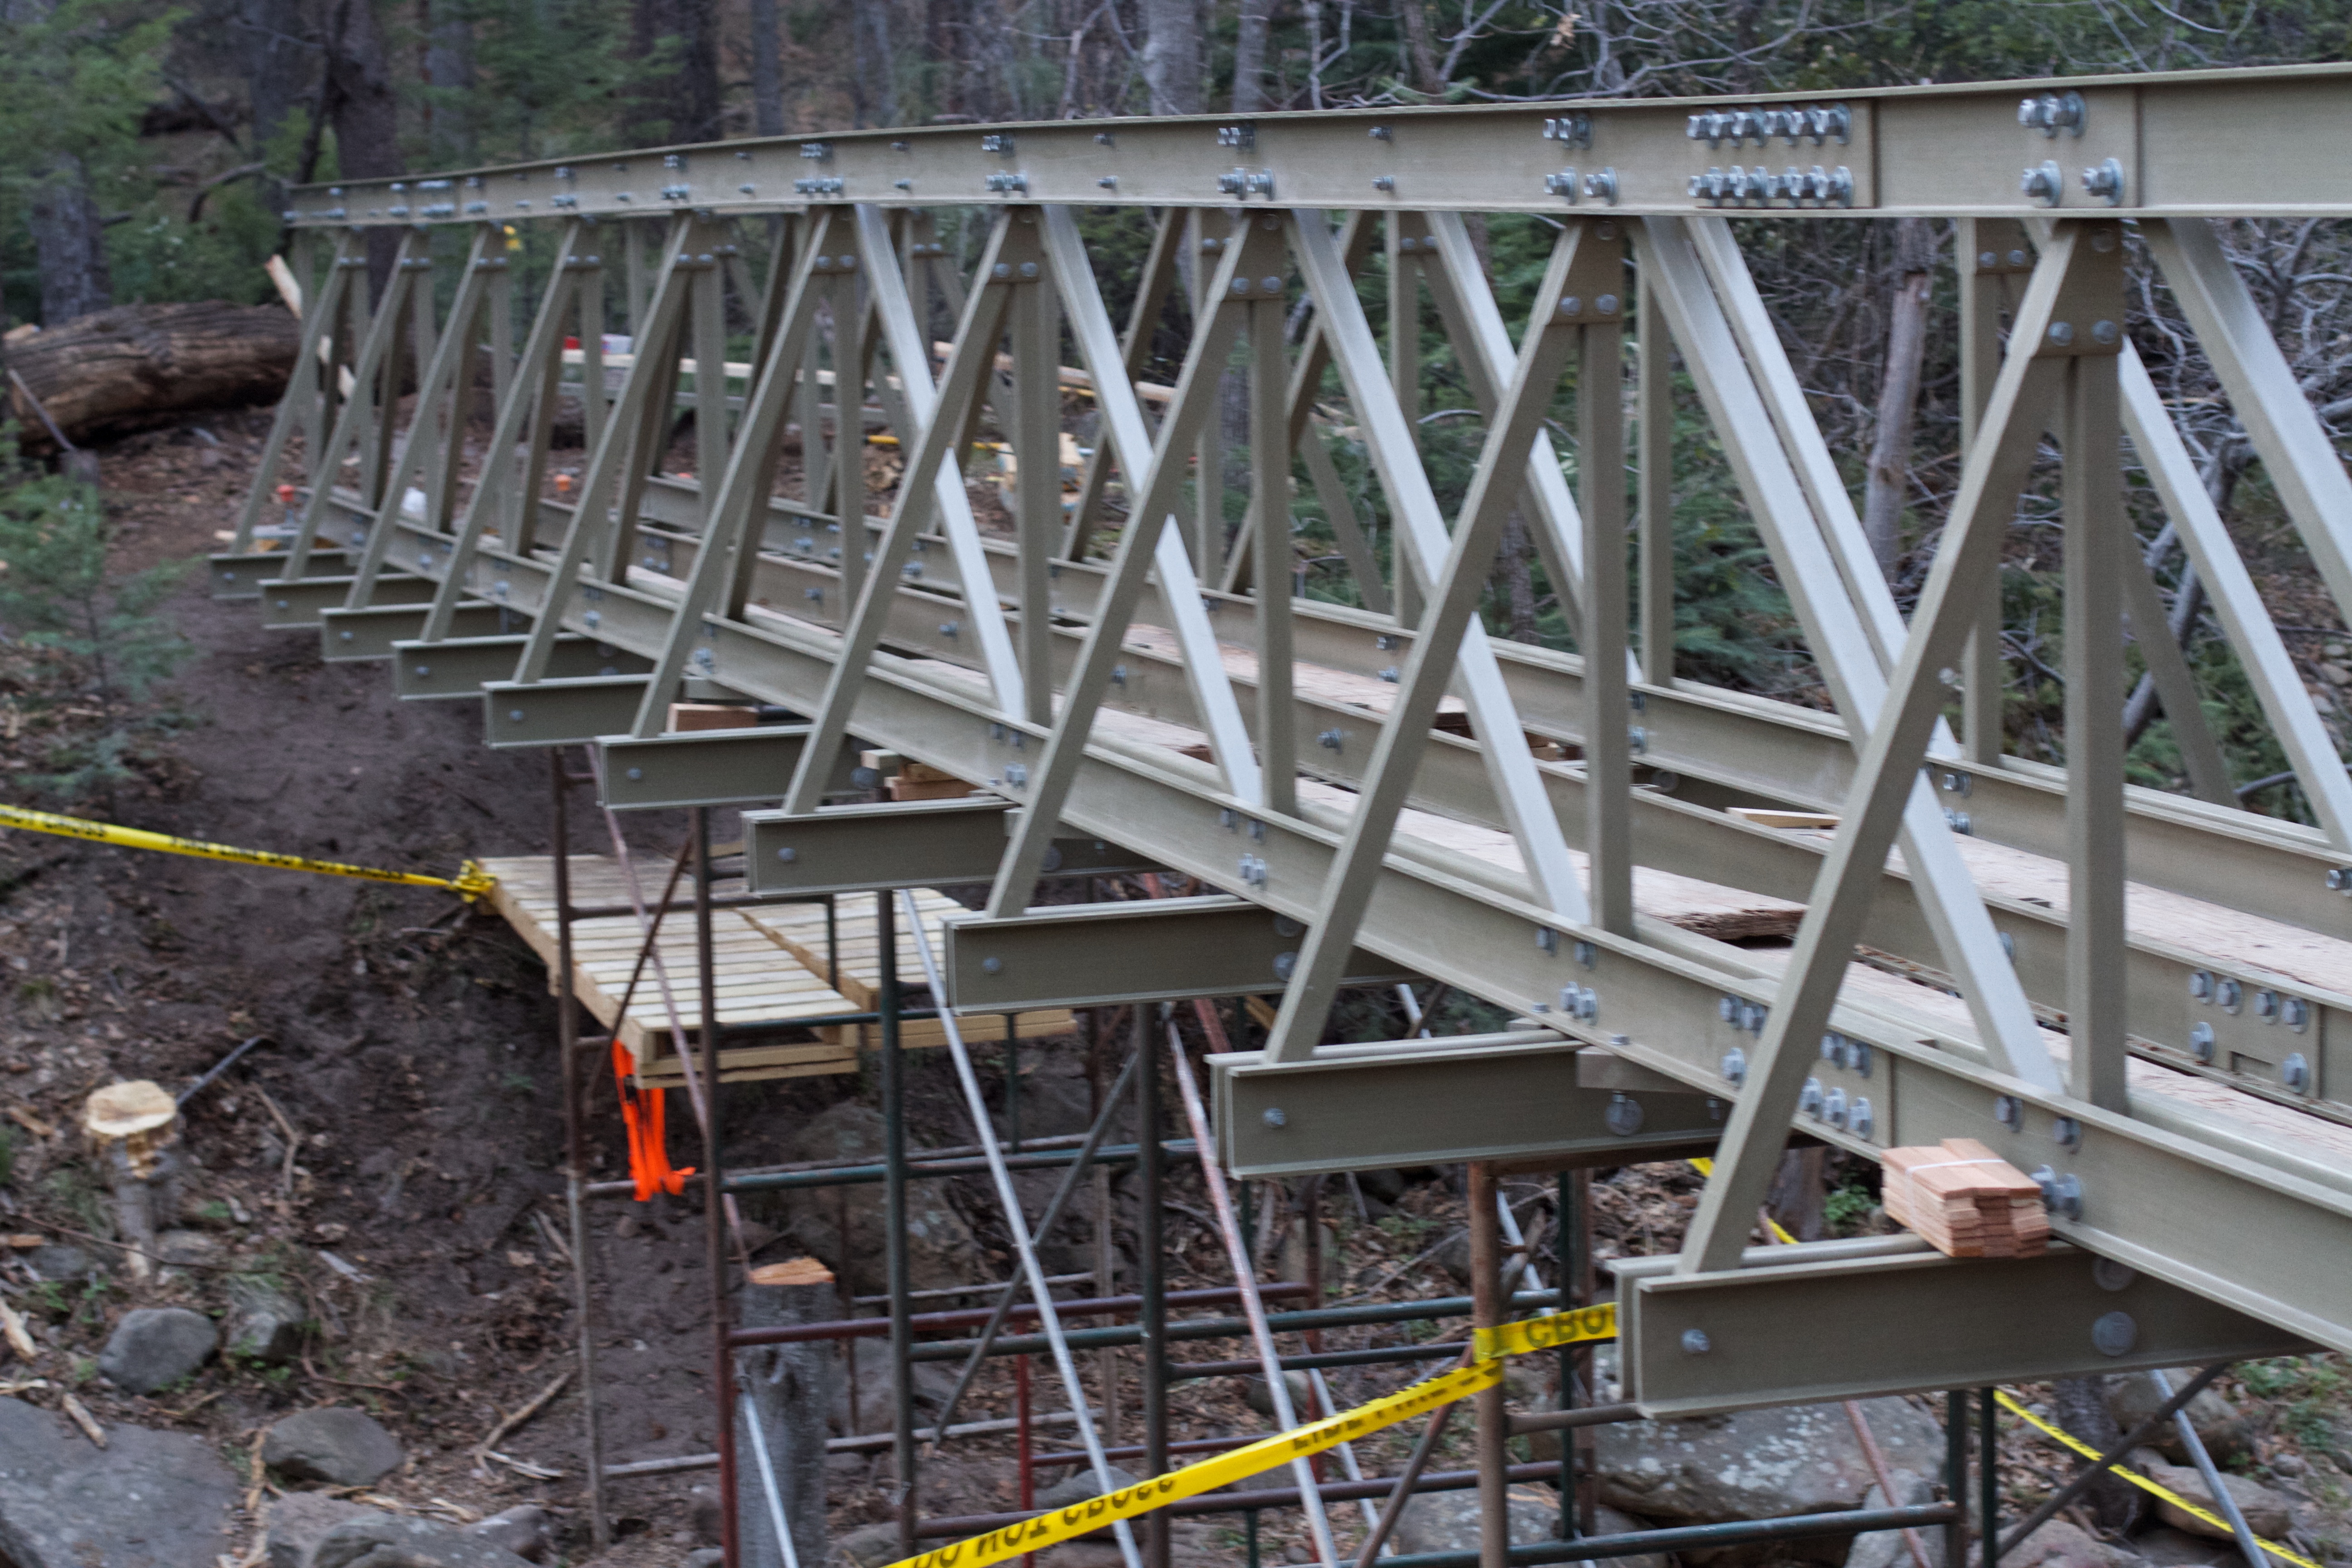
track, bridge, construction, pstrails, truss bridge, rolling stock, girder bridge